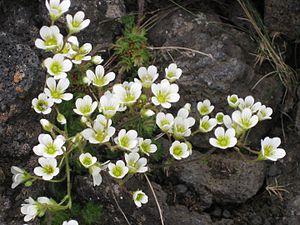
Les Saxifrages, passe-pierre ou perce-pierre, sont des plantes herbacées vivaces de la famille des Saxifragacées appartenant au genre Saxifraga.